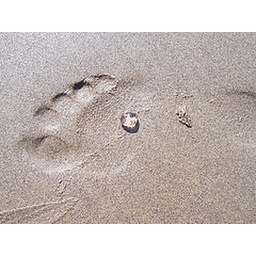
footprint in sand droplet of water